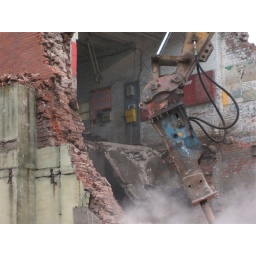
Notice the clocking on machine on the wall ( the yellow box with &amp;quot;in &amp;quot; written above it ) .